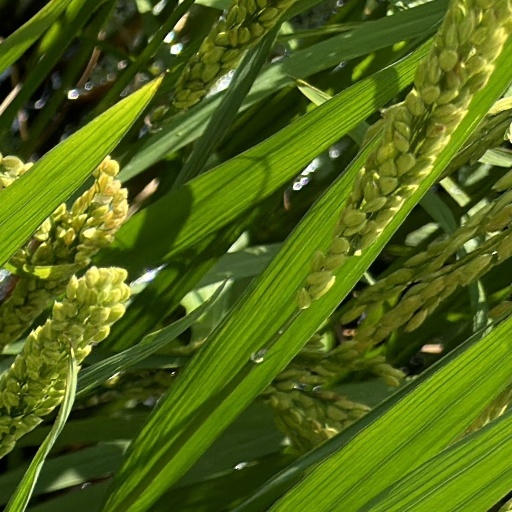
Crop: rice